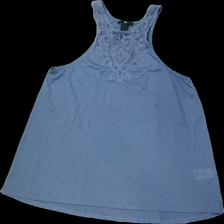
View: front
Type: Tank top
Category: Ladies
Brand: H&M
Colors: Blue
Material: 100% polyester
Pattern: Lace
Cut: Regular
Size: M
Season: Summer
Damage location: top right
Damage 2 location: bottom right
Damage 3 location: bottom center
Price range: <50
Recommended usage: Export
Description: blått linne med spets runt hals, nopprig